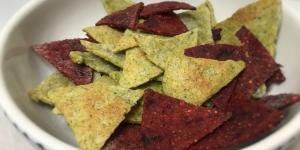
nachos saludables